Arena da Baixada

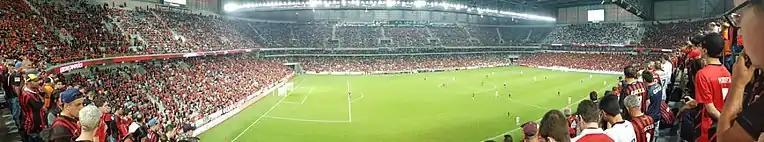

Ever since renovation works were completed in June 1999, the historic Estádio Joaquim Américo has been considered by many experts and journalists as one of Brazil's most modern and best-appointed stadiums.